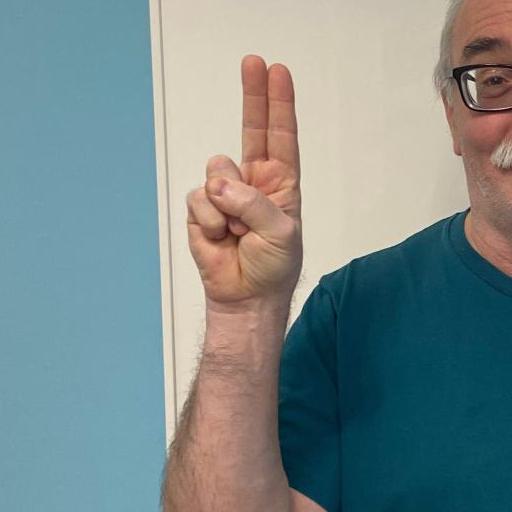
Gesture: two_up